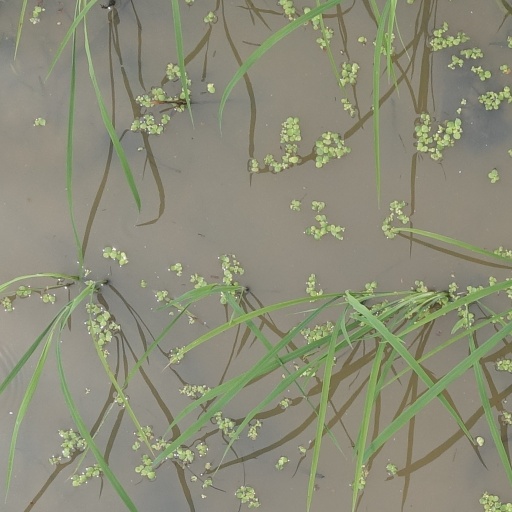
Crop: rice